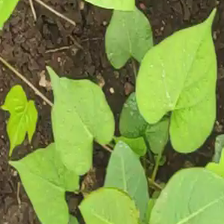
Weed species: Obscure_morning _glory(Ipomoea obscura)